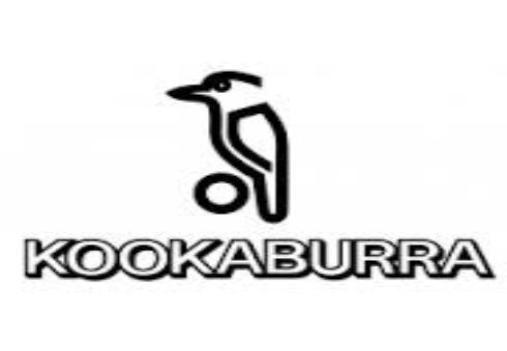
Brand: kookaburra
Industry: Clothes